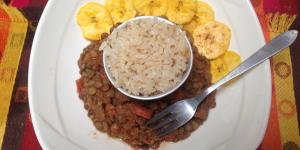
lentejas con arroz caseras